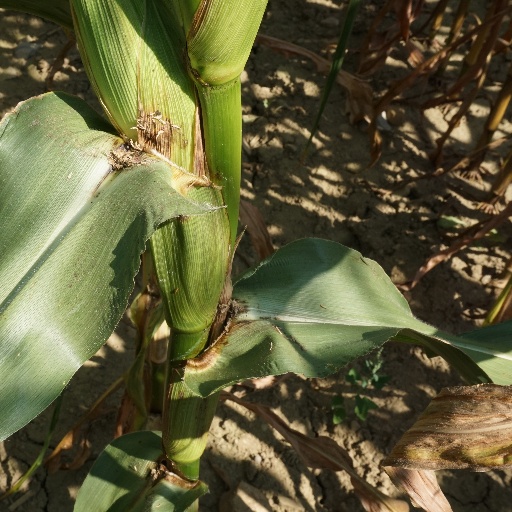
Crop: maize; corn